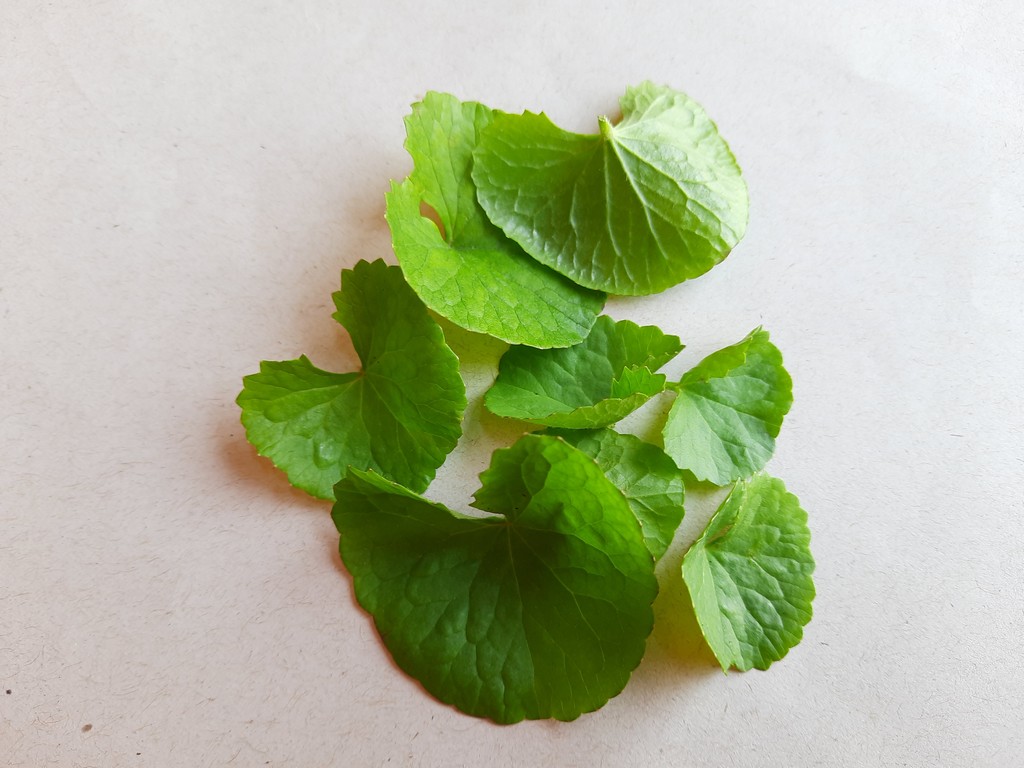
Label: Healthy